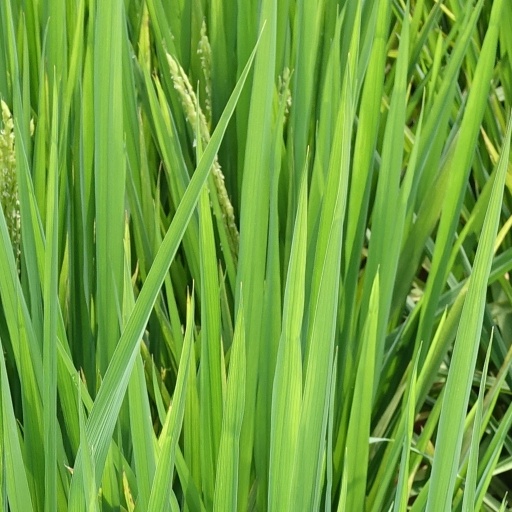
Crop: rice